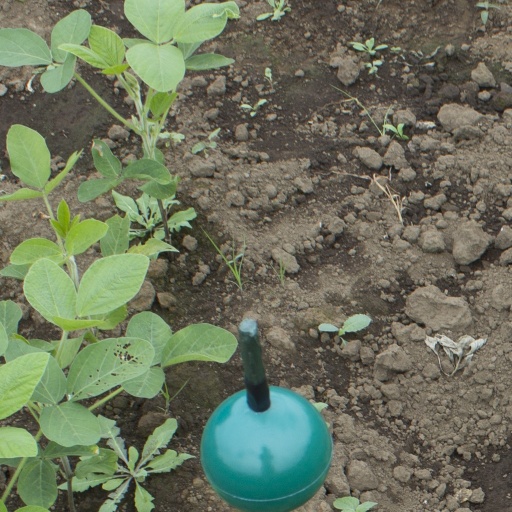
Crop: soybean